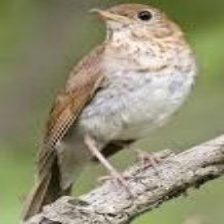
Species: VEERY
Scientific name: CATHARUS FUSCESCENS